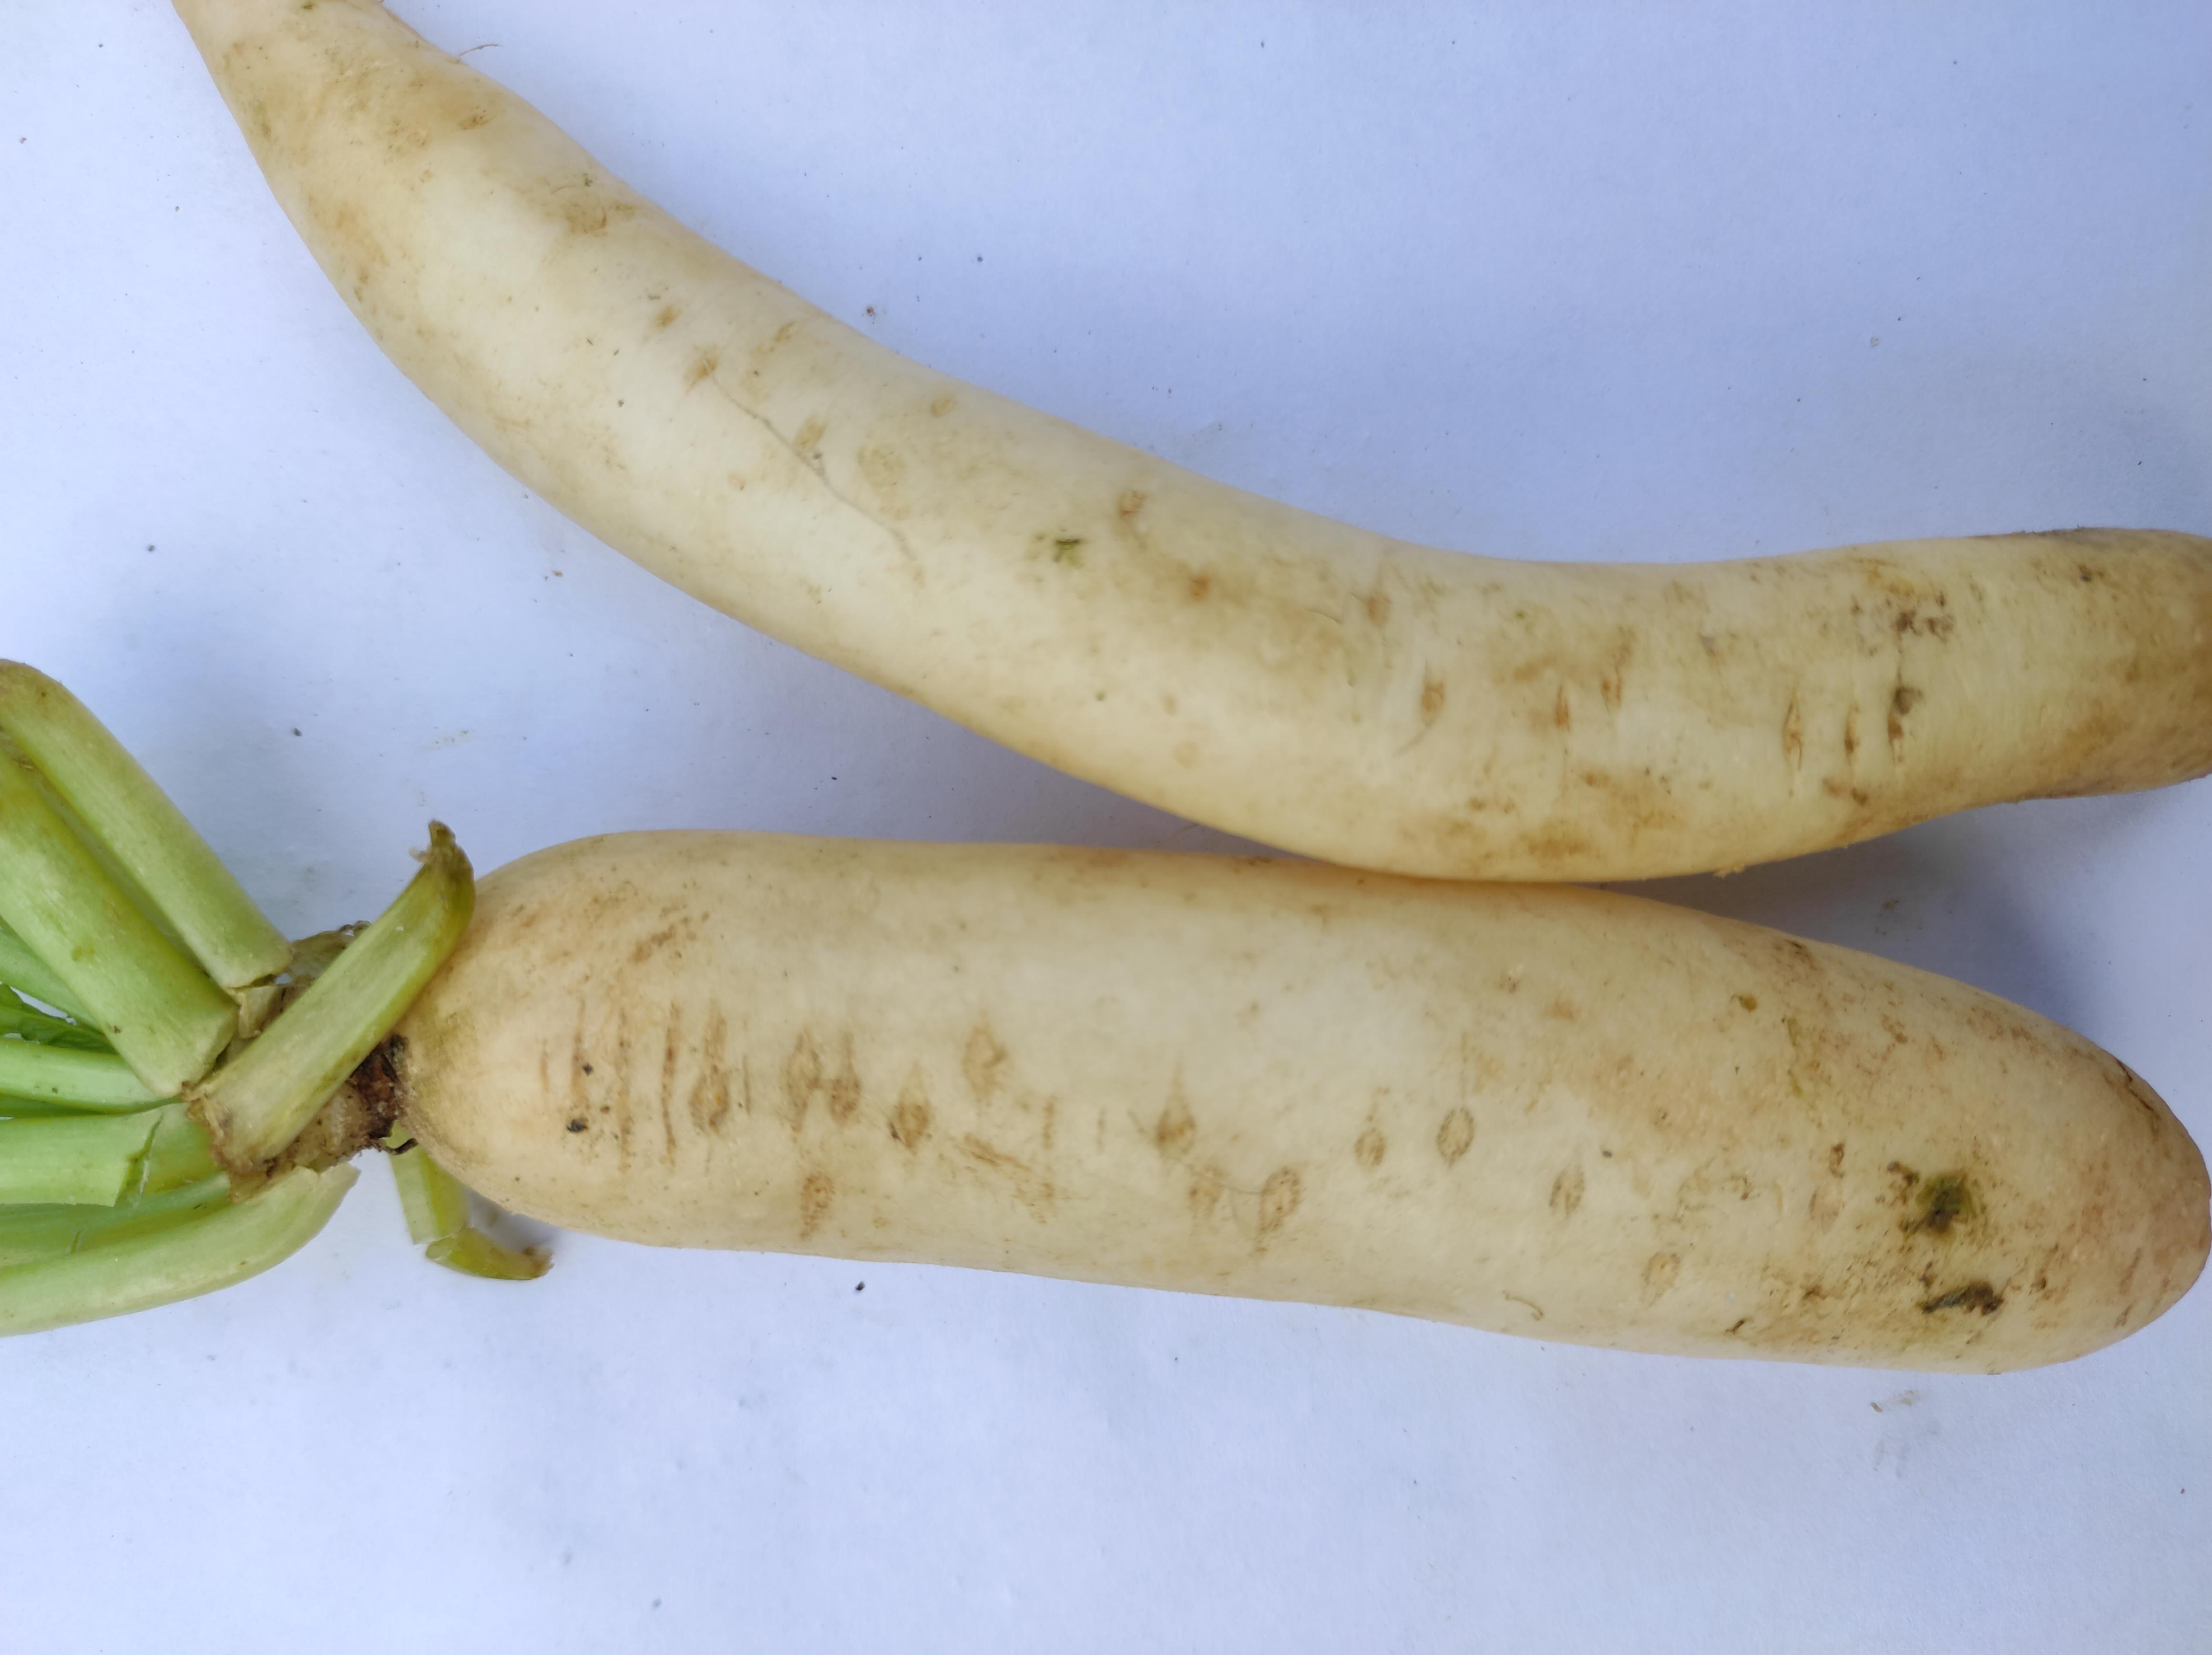
Label: Radish